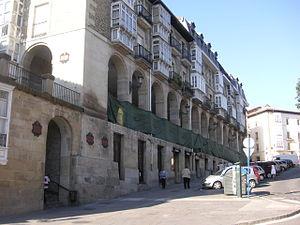
Los Arquillos, construit au XVIIIᵉ siècle par Justo Antonio Olaguibelet de Nicolás Díez de Güemes, forment une rue avec porches de Vitoria-Gasteiz de grande valeur architecturale donc est la réponse au problème qui s'est posé en essayant de relier le casco antiguo de Vitoria avec le nouvel Ensanche, alors en construction.